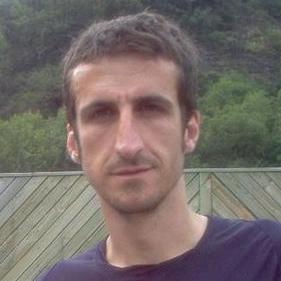
Age: 32